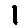
Label: 1